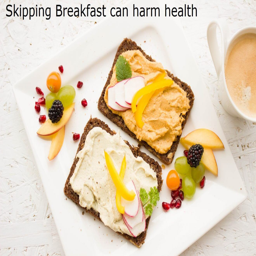
not having breakfast ? know the harm it can do to your health